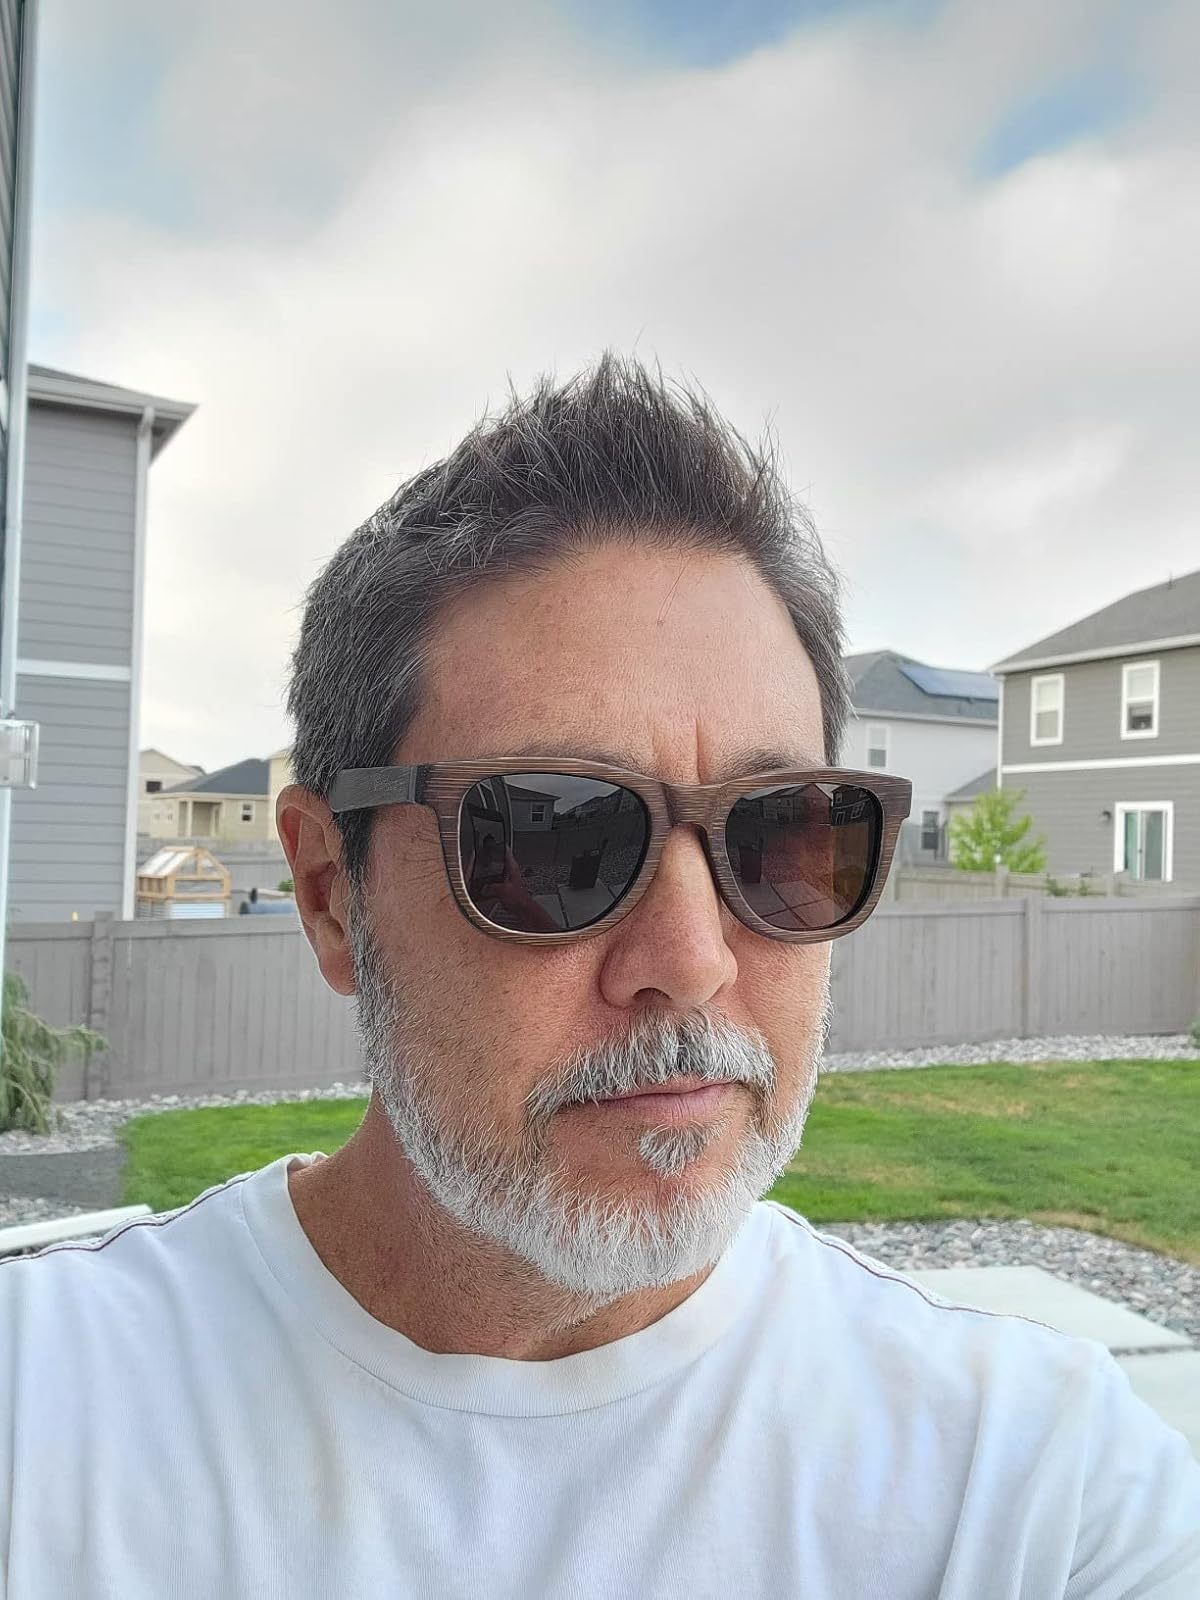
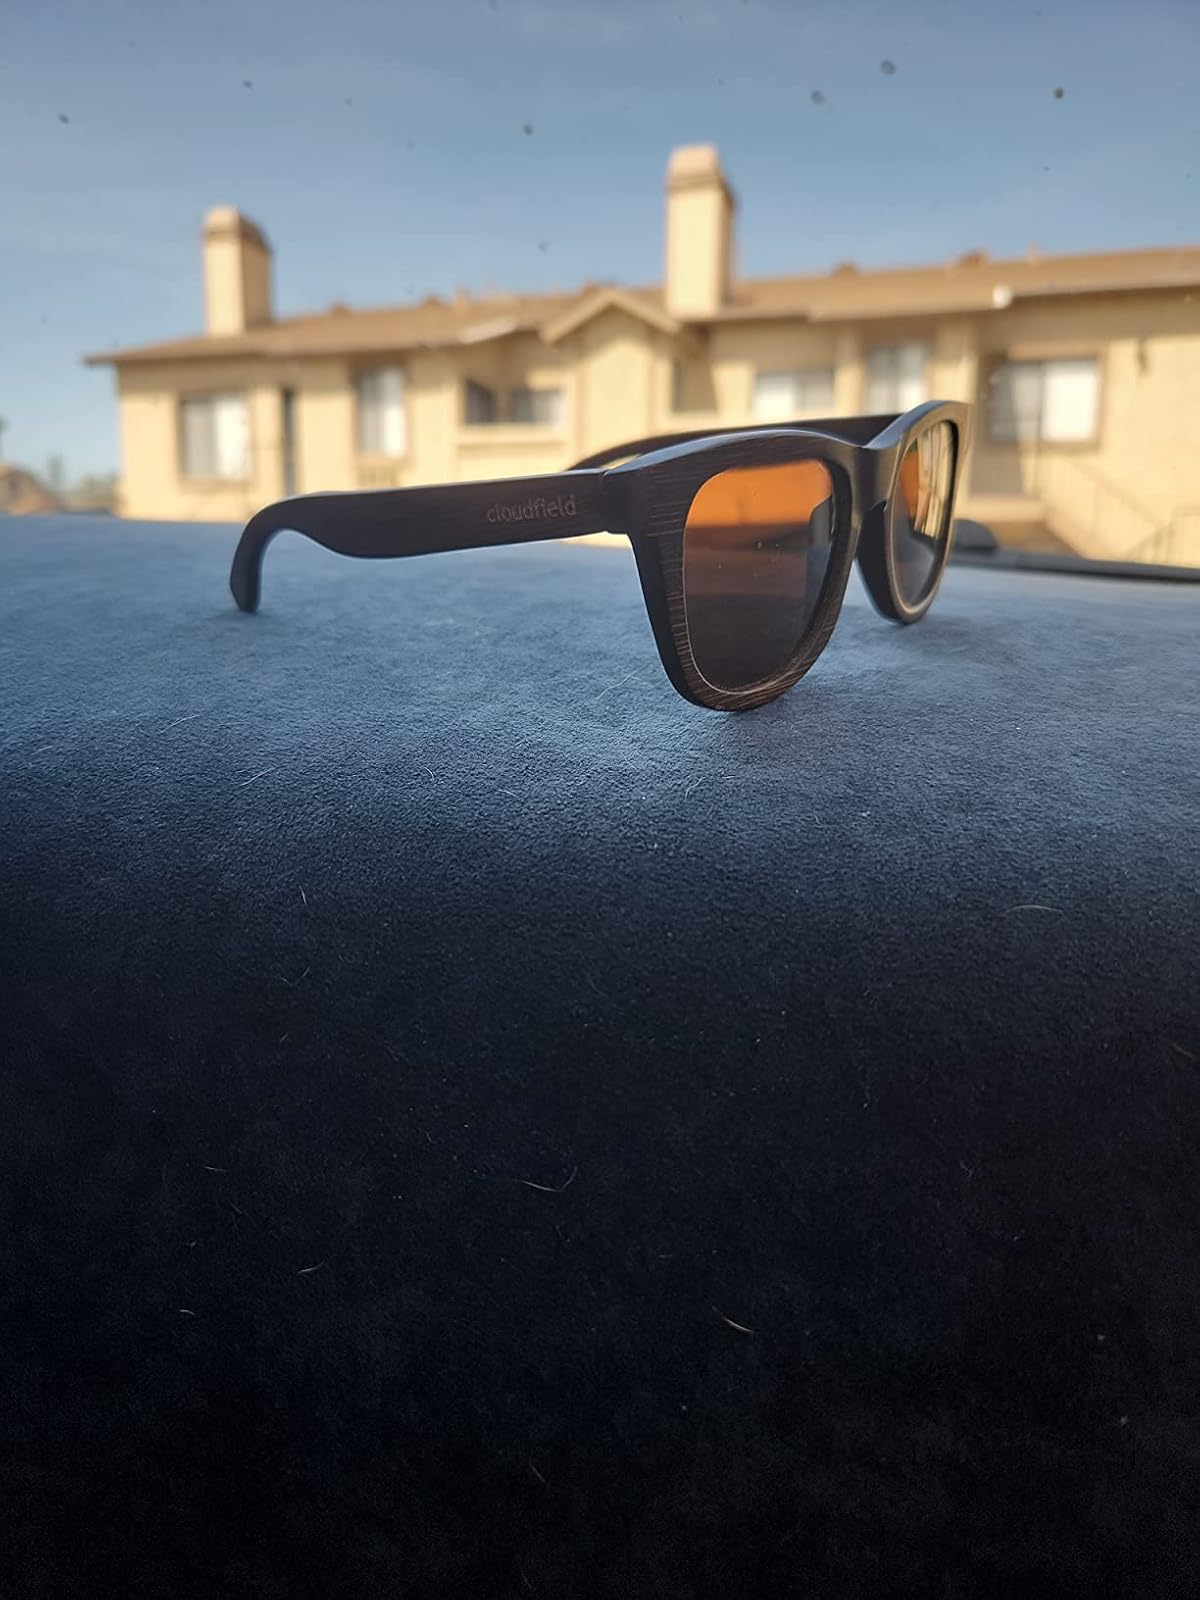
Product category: accessories_sunglasses
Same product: yes